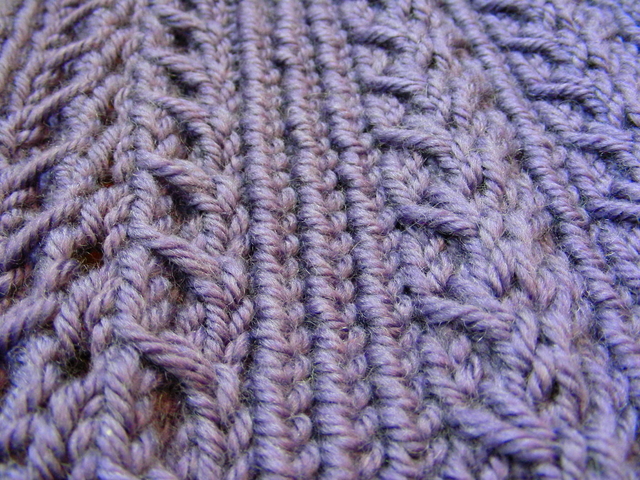
Texture: knitted